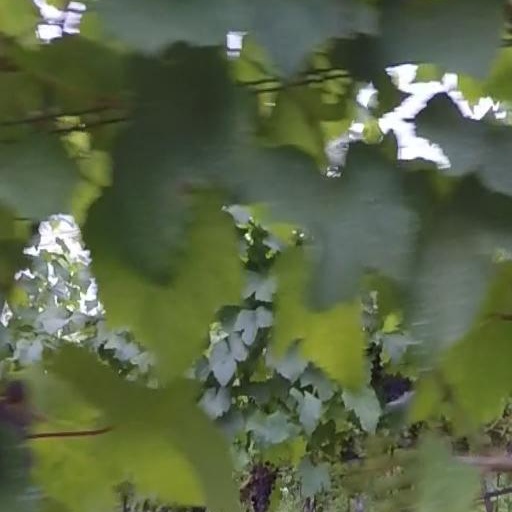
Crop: grape